Equestrian events at the 2012 Summer Olympics

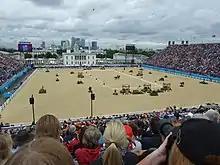
The dressage Grand Prix Special competition in the equestrian stadium at Greenwich Park.

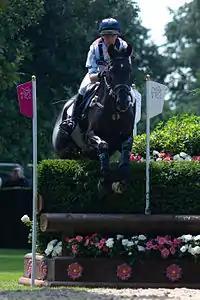
Nicola Wilson and Opposition Buzz competing in the cross-country discipline of the eventing

Teams are made up of three riders, all of whom are also competing concurrently for individual medals. Additionally, countries who can not make a full team may send riders to compete for individual medals.